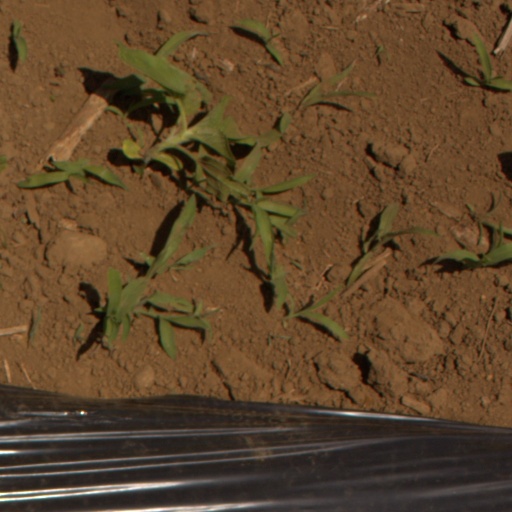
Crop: Jerusalem artichoke